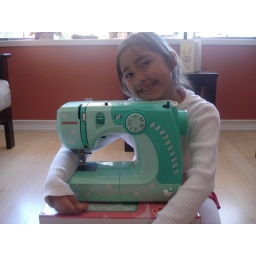
This hello kitty sewing machine is the present for kaela in yours 7 years. Enjoy princess ! :)